Frankenstein: Through the Eyes of the Monster

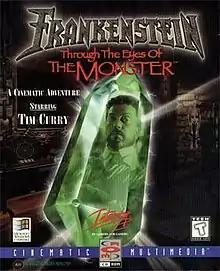
Windows cover art

Frankenstein: Through the Eyes of the Monster is a point-and-click adventure video game that stars Tim Curry as Dr. Frankenstein, and has the player controlling a newly created Frankenstein monster. Other cast members include Robert Rothrock as the voice of the monster, Rebecca Wink as villager Sara, and Amanda Fuller as Gabrielle, the monster's daughter. It used full motion video clips and 3D CGI graphics similar to Myst. The game was developed by Amazing Media and published by Interplay Entertainment Corp for the PC in 1995 and for the Sega Saturn in 1997. The game was given a "Teen" rating by the Entertainment Software Rating Board, but was originally rated as K-A. A port for the Atari Jaguar was in development but never released.